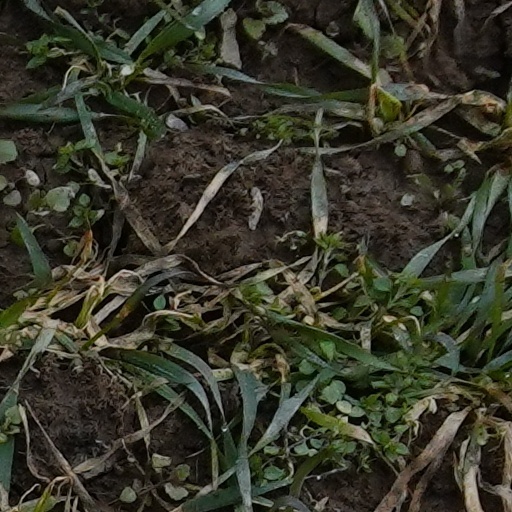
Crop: wheat